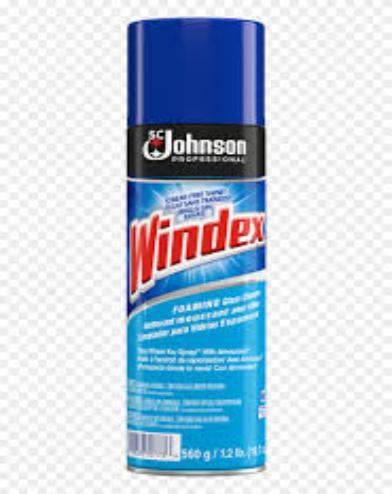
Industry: Necessities